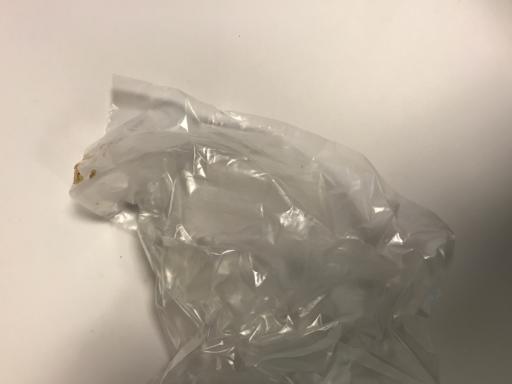
Label: plastics